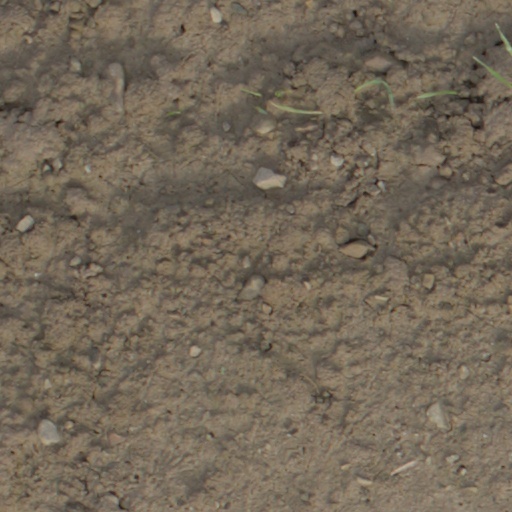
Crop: wheat